Battle of Tamsui

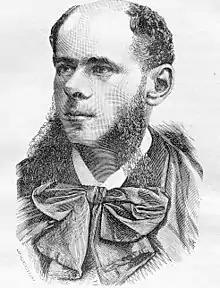
"Lieutenant de vaisseau" Dehorter, "Triomphante", mortally wounded at Tamsui on 8 October 1884

Realising that his naval bombardment had failed to achieve its objective and as he had only a small landing force at his disposal, Admiral Lespès sent "D'Estaing" back to Keelung on the evening of 2 October to request reinforcements of a battalion of marine infantry to enable him to make a landing to the north of the river, seize the forts, then destroy the command post from which the mines could be detonated. The French could then clear the pass by exploding a large powder charge, and the ships could enter the river. Meanwhile, he attempted to neutralise the mines himself. On the evening of 2 October the gunboat "Vipère" scouted the pass and located the buoys of the mines. On the following night the launches tried to drag the electric wires. They failed, and one of them was almost destroyed when the Chinese exploded one of the mines at a distance.